Roger Hammond (cyclist)

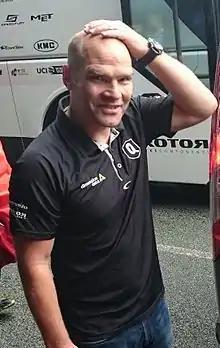
Hammond at the 2016 Tour of Britain

Roger Hammond (born 30 January 1974) is a male English retired bicycle racer, specialising in cyclo-cross and road cycling.